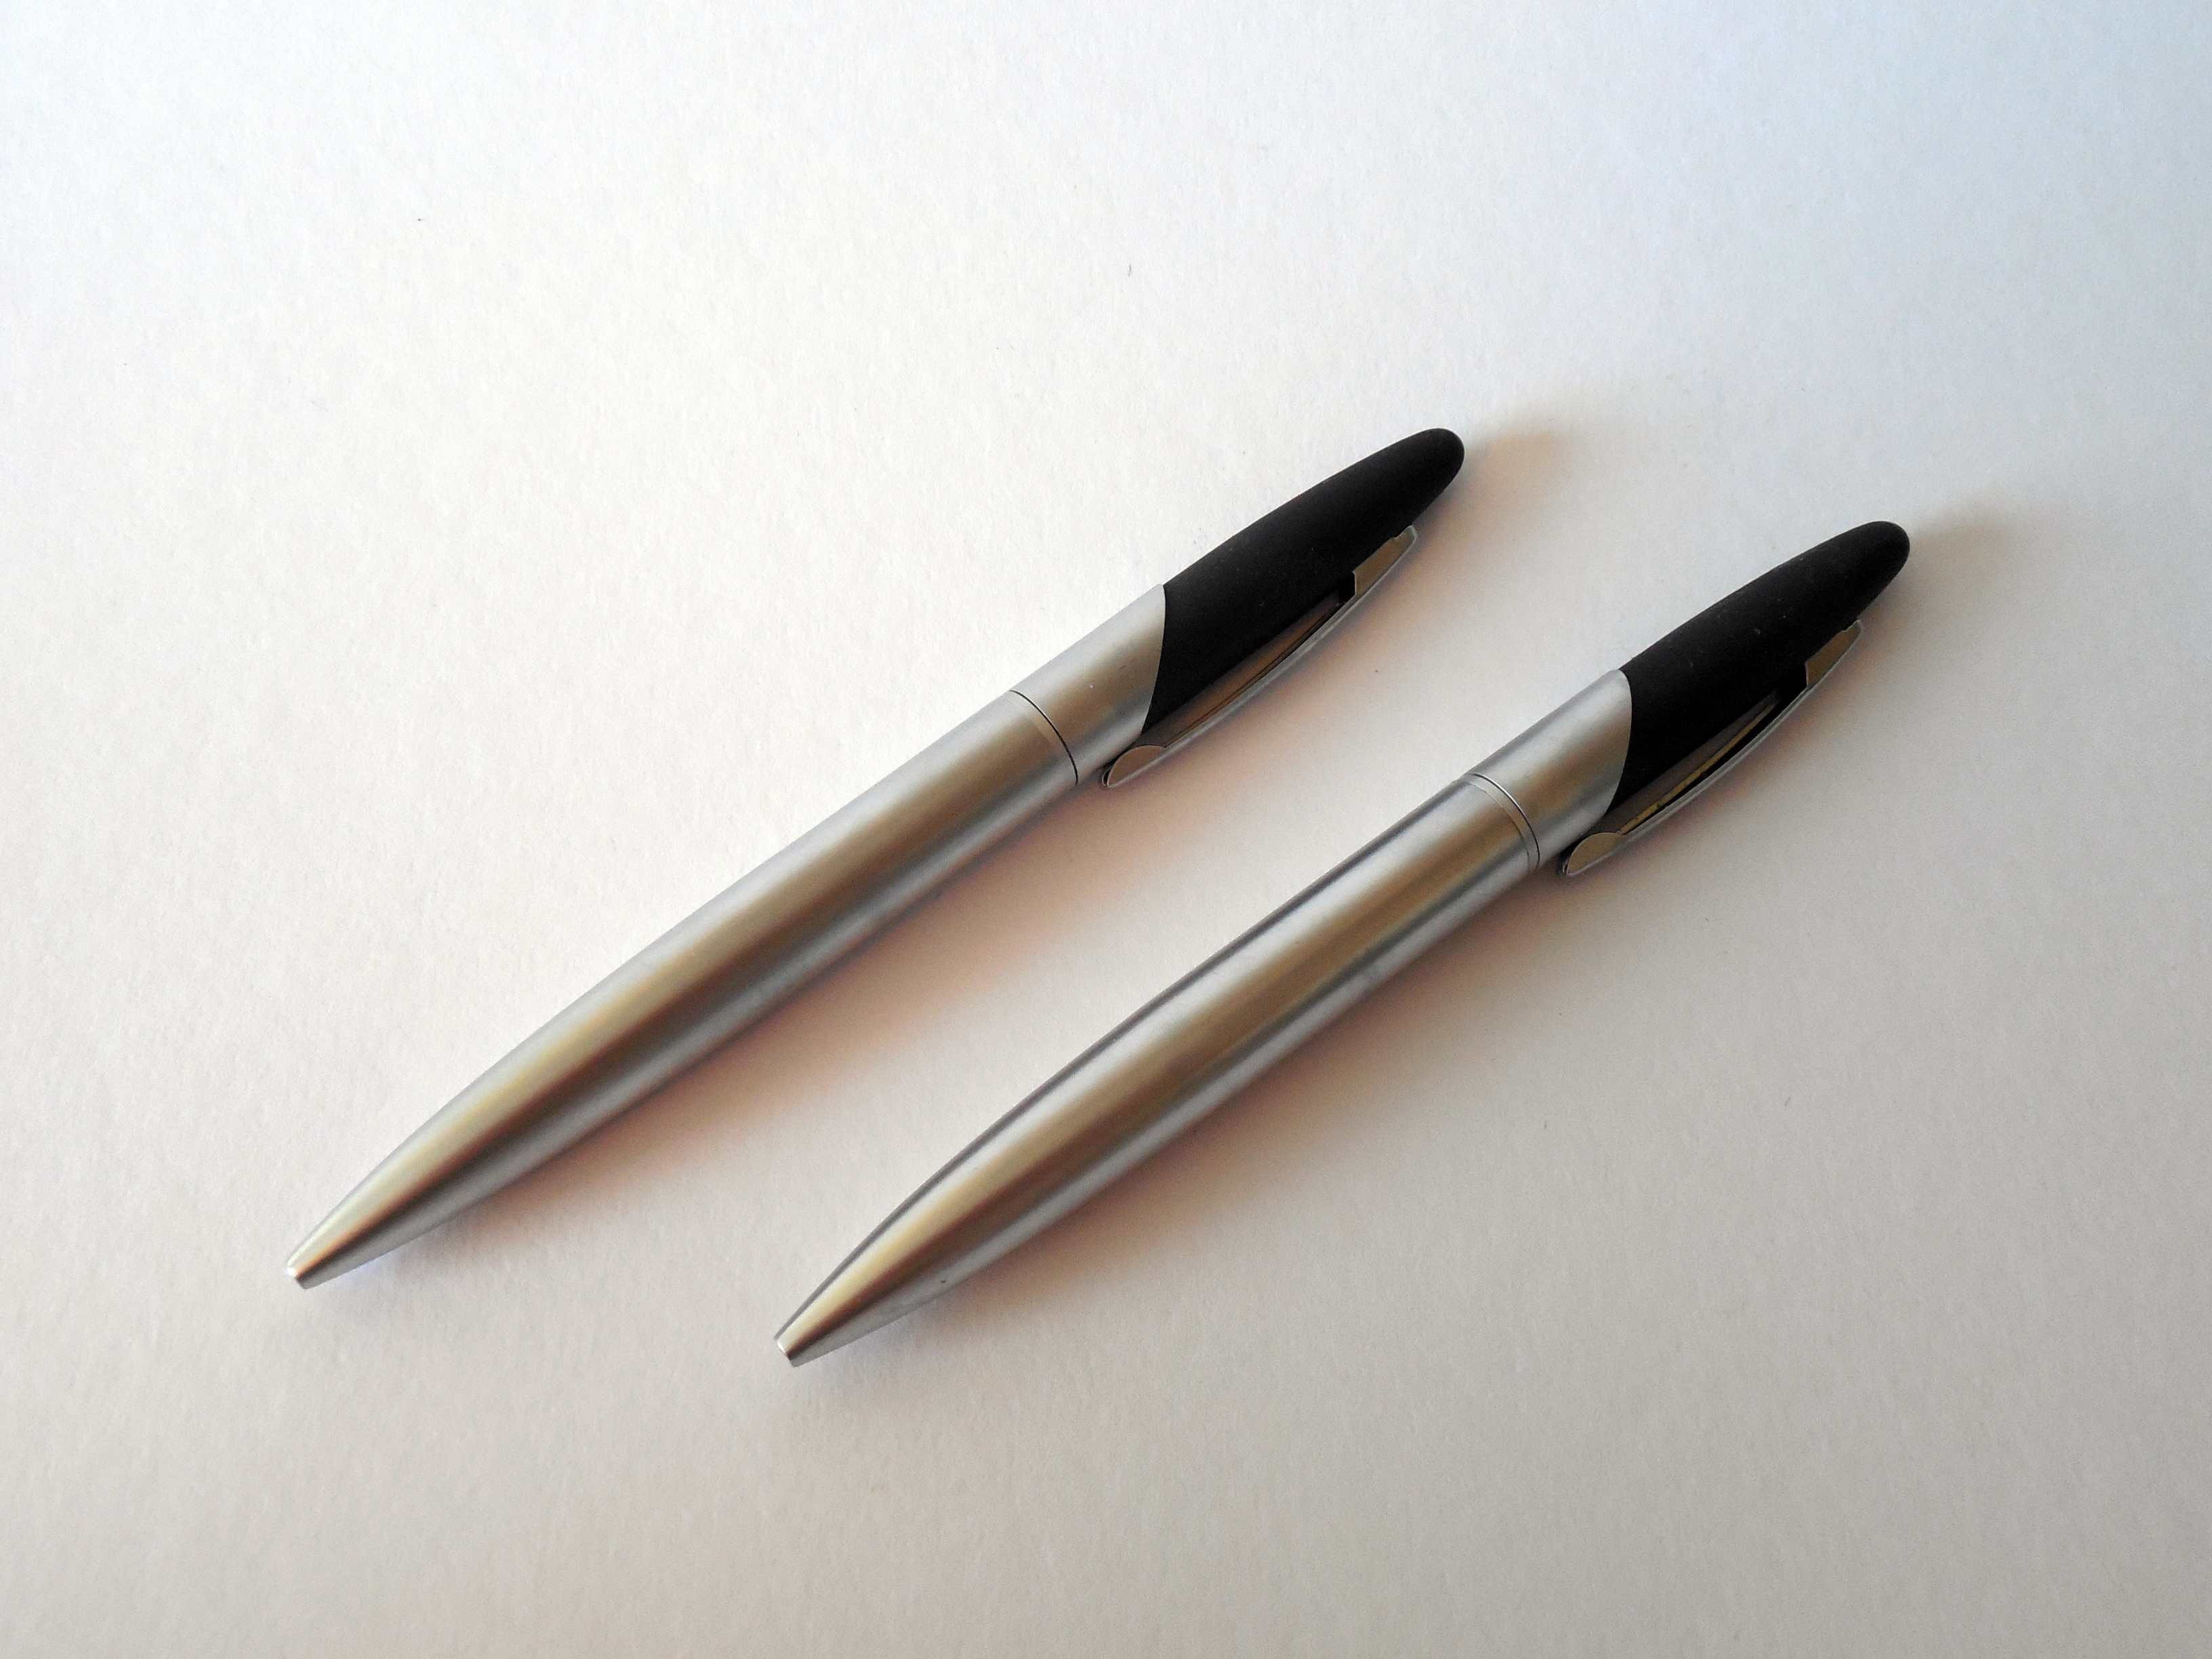
pen, office, pens, stationery, leave, coolie, writing tool, ball pen